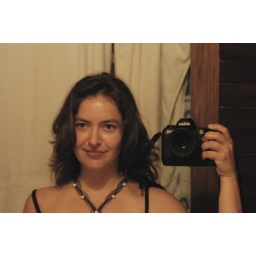
obligatory mirror in the bathroom self-portrait